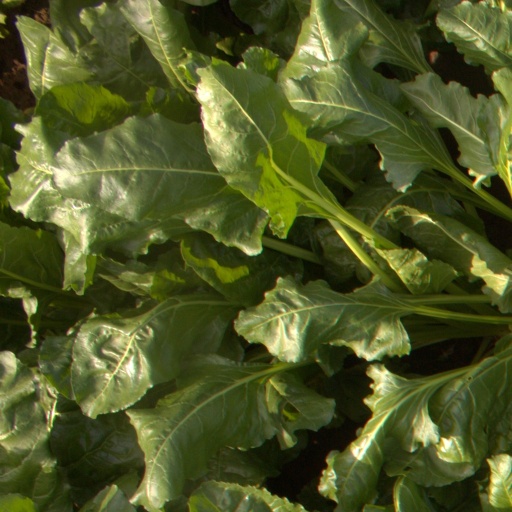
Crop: sugar beet